Super Bass

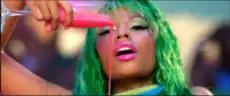
A screenshot from the "Super Bass" music video

The music video begins with a close-up of Minaj as she opens her eyes and begins to blink as the song begins. As Minaj raps verses of the song, Barbie- approved props; a pink Ferrari, pink plane and a pink pool, are shown contemplating what Minaj is saying in the verse. Minaj then begins to playfully tease men as clips of ice-speakers and a motorcycle made of ice are interlaced into the scene. As the chorus begins, Minaj is seen performing choreography with five clones of herself. As the video continues, Minaj is seen in a green wig at a pool side with several well-built men, and then splashing with a man in the pool of pink water. Minaj then continues to ride the motorcycle made of ice while wearing a skintight pink bodysuit emblazoned with giraffe prints, a half-blond and pink wig, gold eye shadow and bright pink lipstick. Minaj then begins to reprise her lap dances in the dark, with black lights setting the glowing tone of the dancers, as Minaj glows in the dark with glowing lips, hair and makeup. She and her dancers play in feathers that are also glow in the dark towards the end of the video. The video closes with Safaree S.B. Samuels dancing beside her, and Minaj lit in the black lighting, biting her finger while laying across the lap of a male she gave a lapdance to in the video.